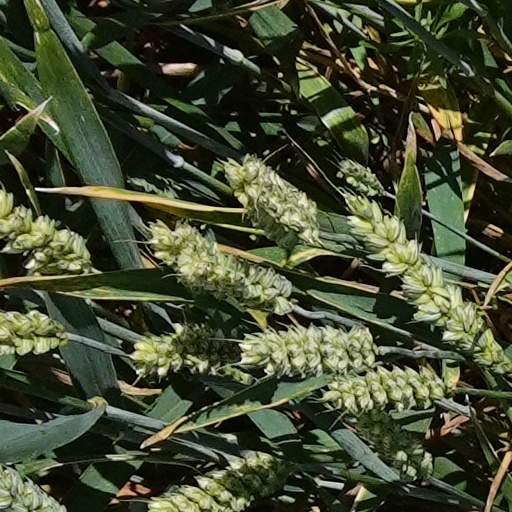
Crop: wheat